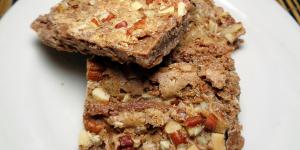
brownie de chocolate al microondas